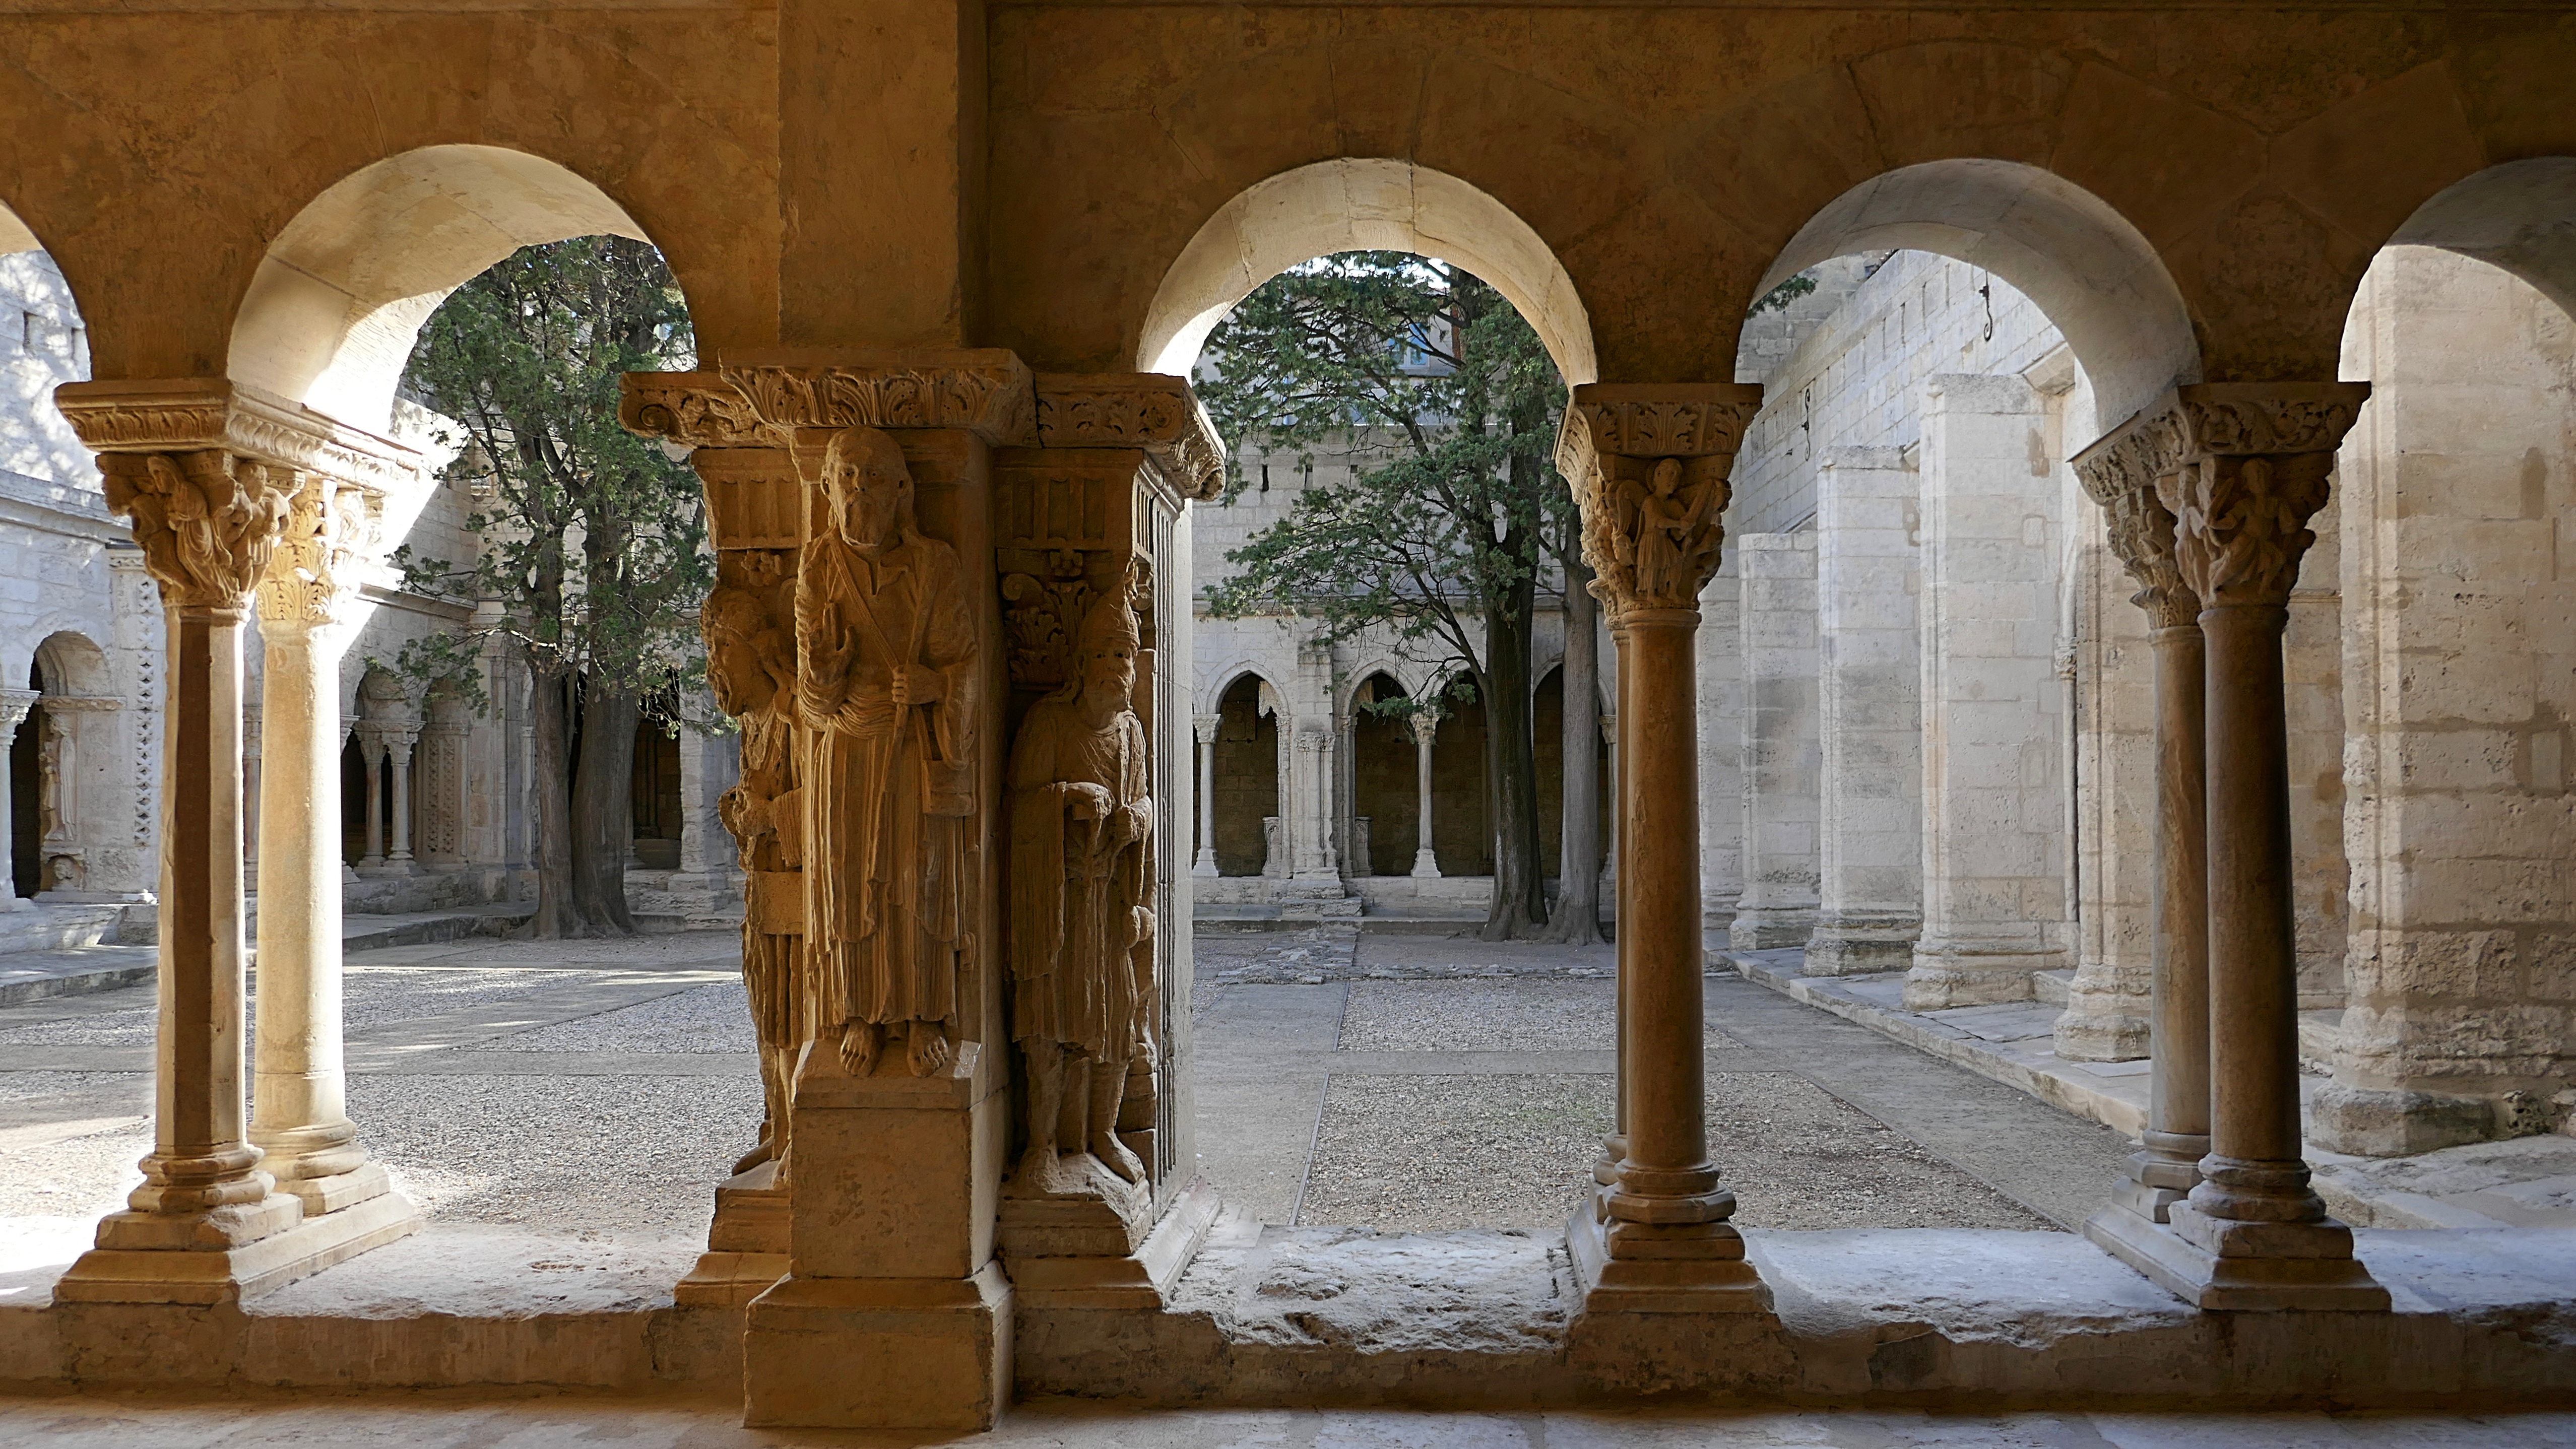
architecture, structure, palace, france, arch, column, place of worship, art, temple, monastery, history, cloister, romanesque, carving, arles, pilgrimage, santiago de compostela, ancient history, st trophime, via tolosana